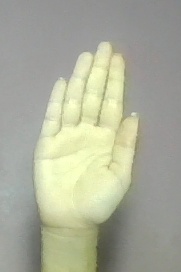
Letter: seen